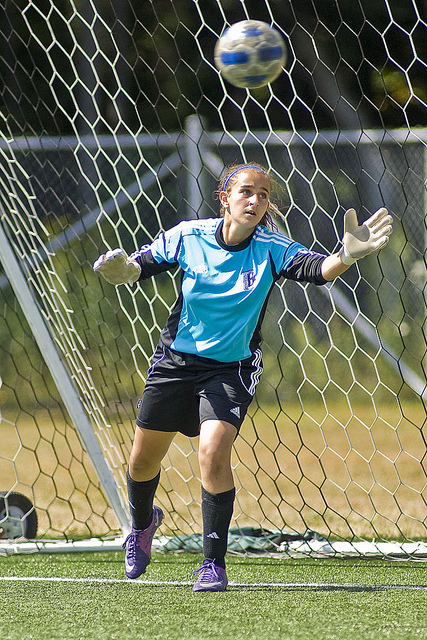
thủ môn nữ đang nhảy lên chụp bóng bảo vệ cầu môn